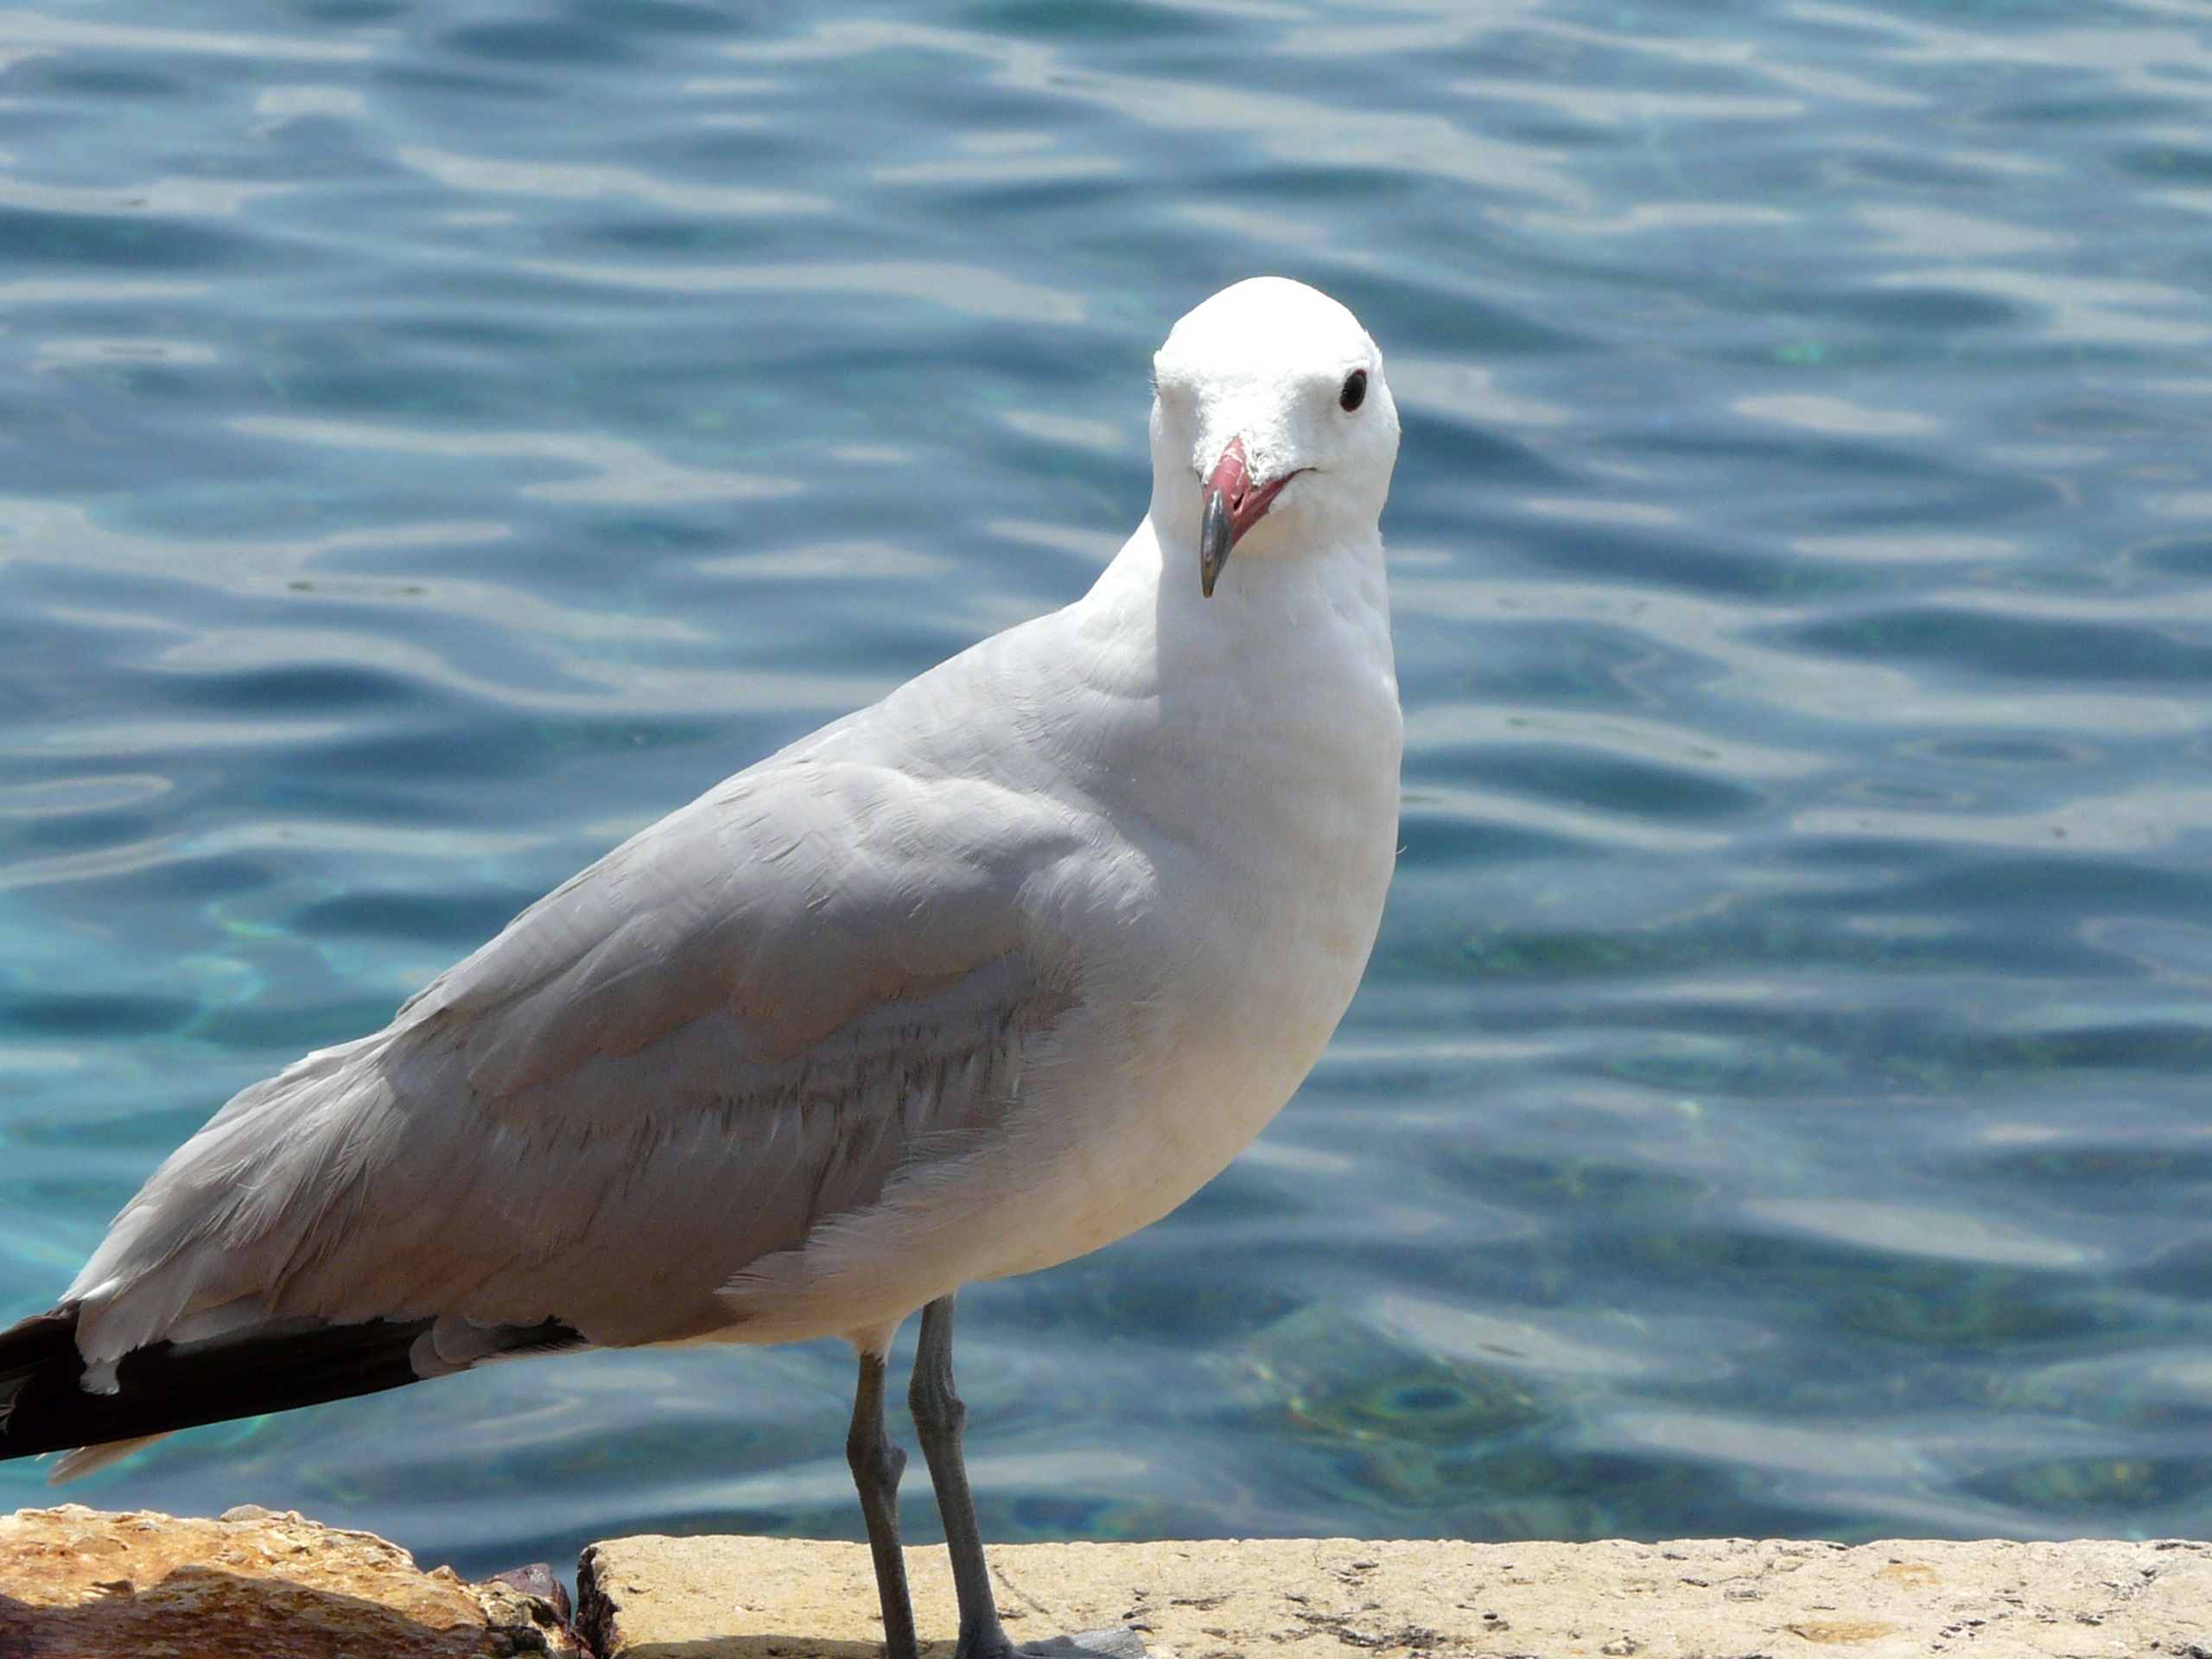
sea, bird, seabird, seagull, wildlife, gull, beak, fauna, vertebrate, albatross, water bird, seevogel, gull at sea, charadriiformes, european herring gull